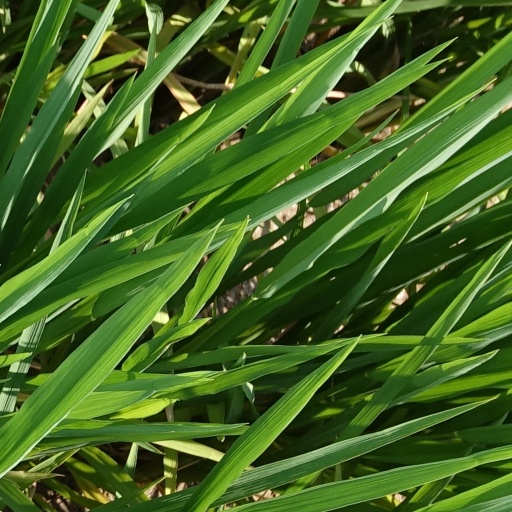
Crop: rice